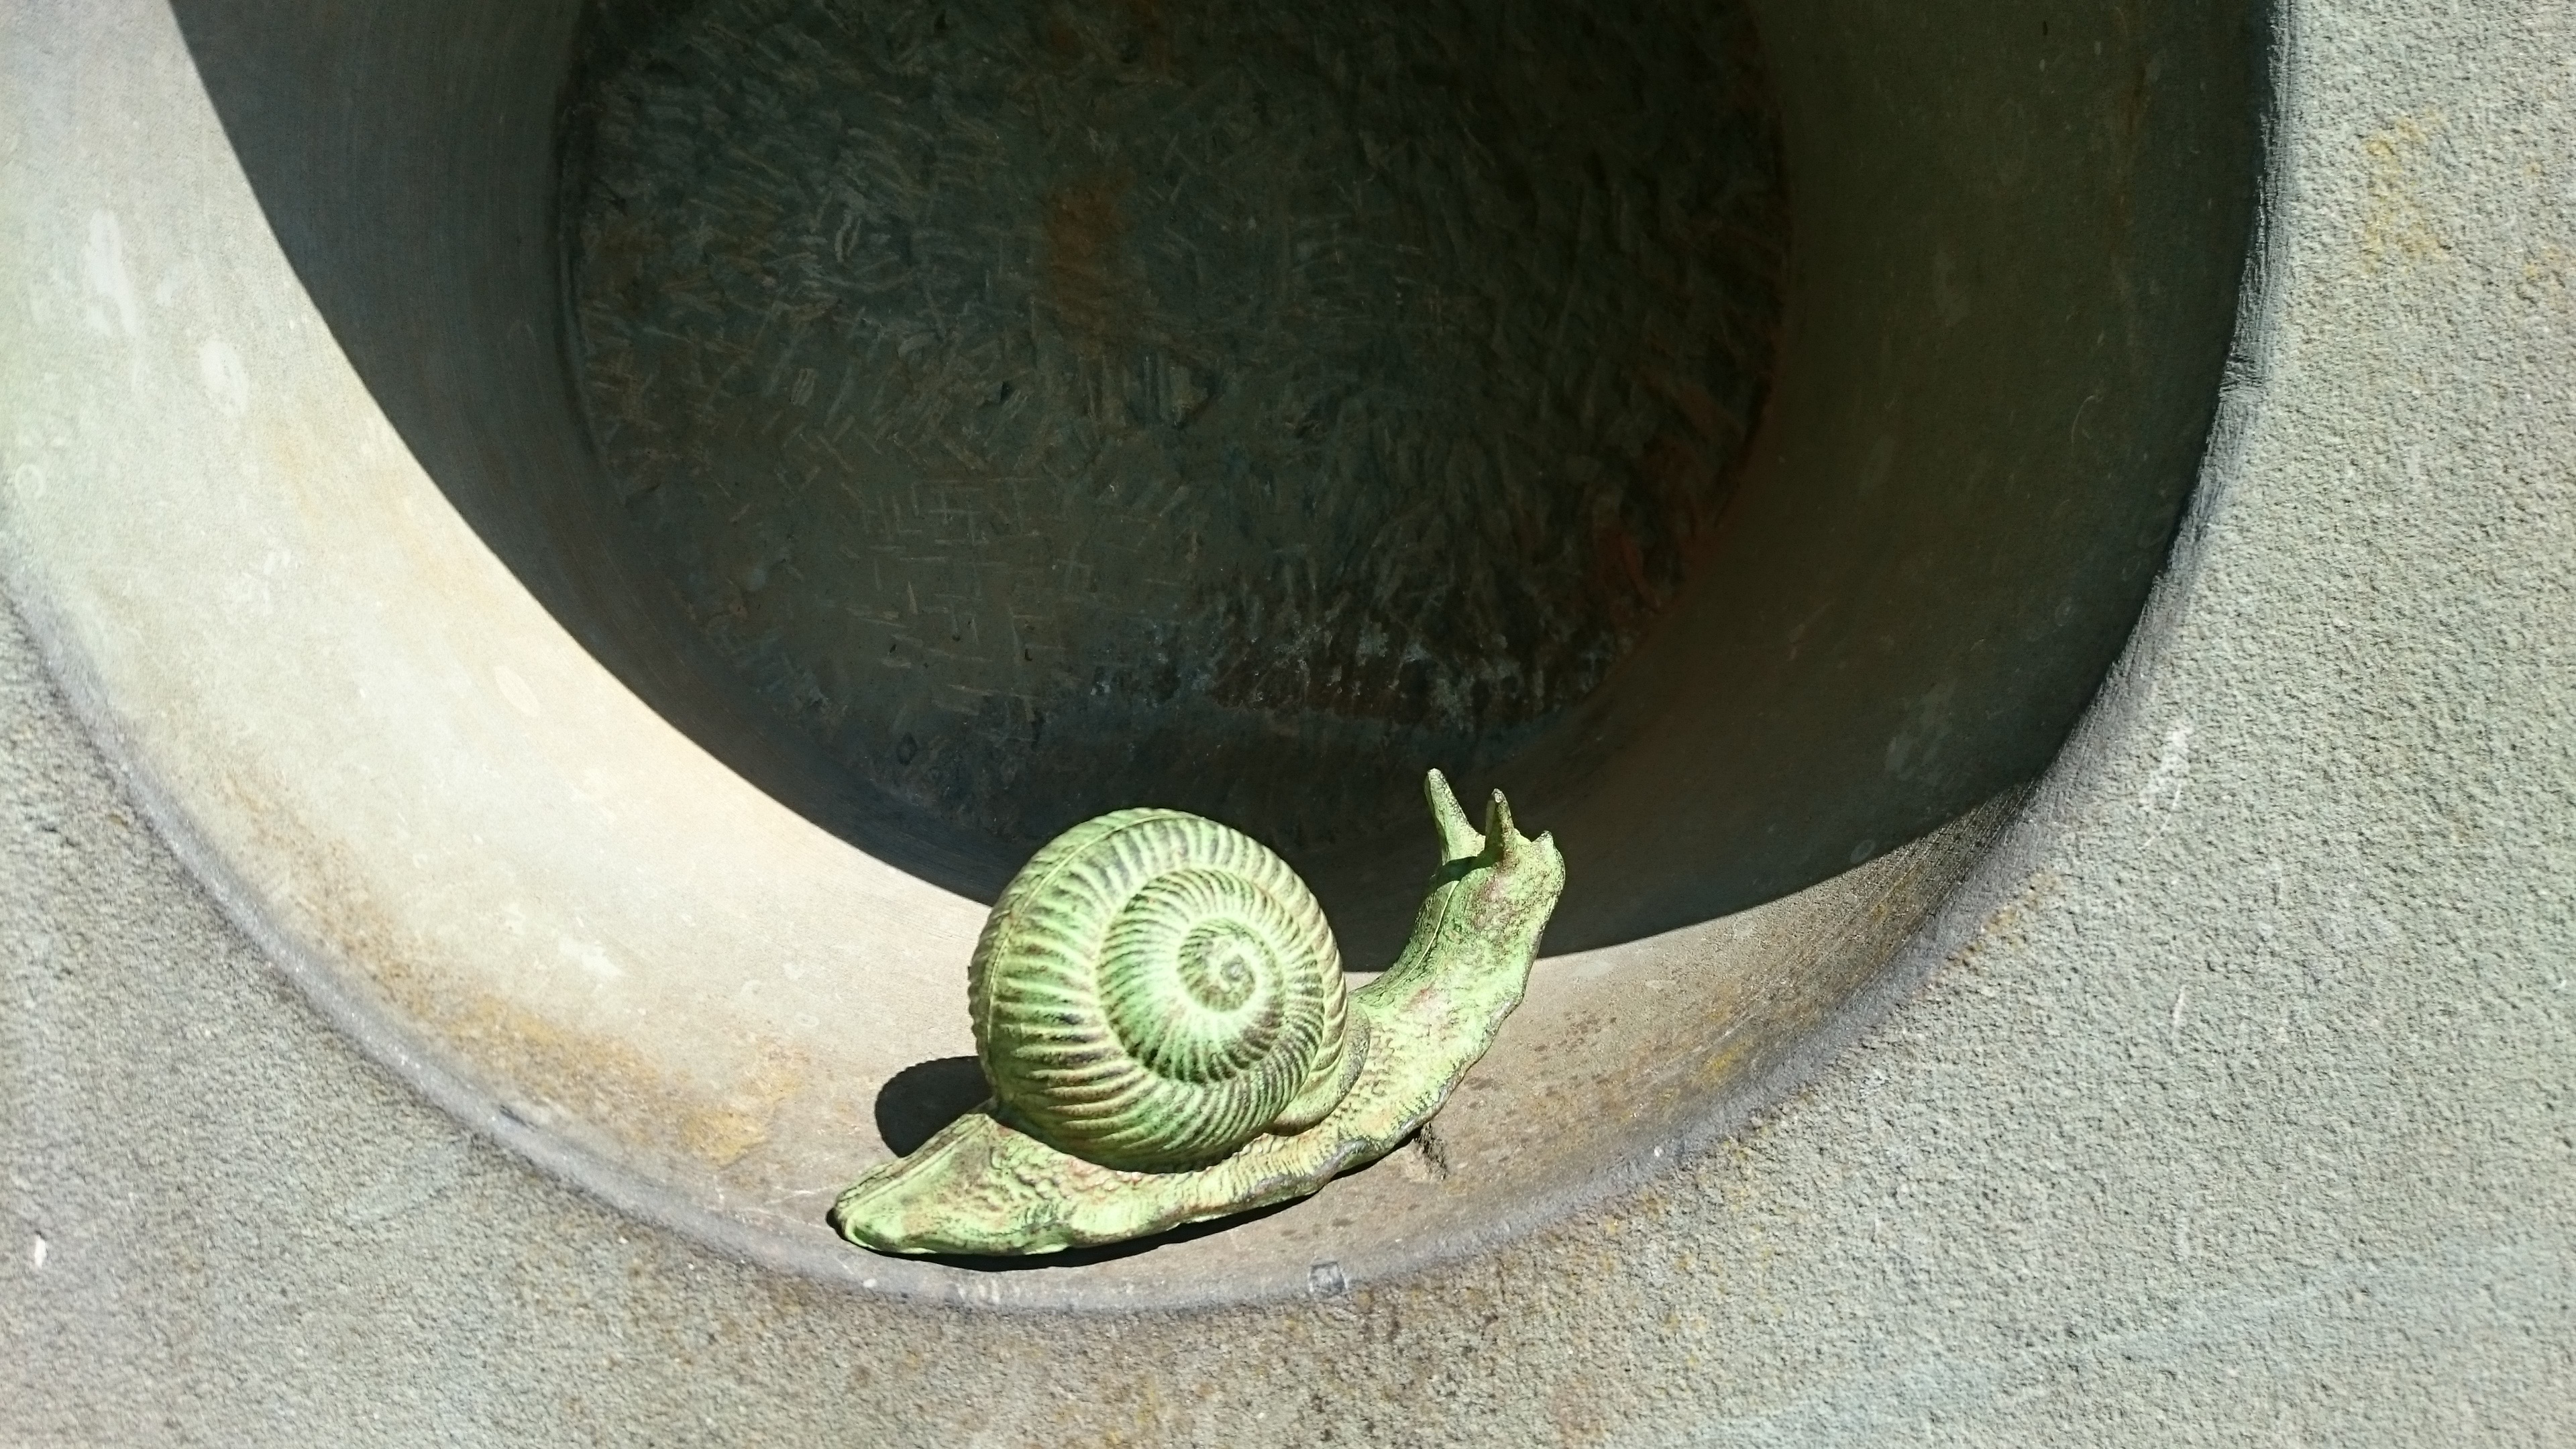
horn, green, infinity, reptile, material, sculpture, art, snail, carving, end, input, at the beginning